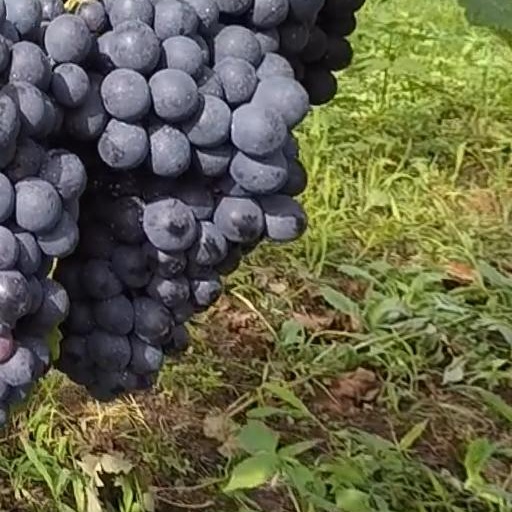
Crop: grape